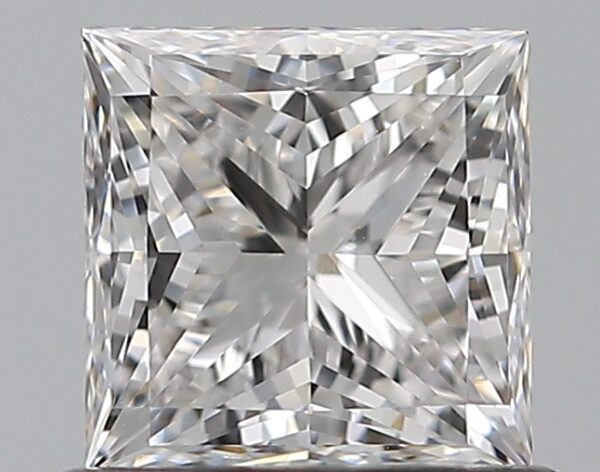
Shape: princess
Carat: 0.7
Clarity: SI1
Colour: E
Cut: EX
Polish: EX
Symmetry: VG
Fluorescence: N
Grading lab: GIA
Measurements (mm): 4.77 x 4.75 x 3.4